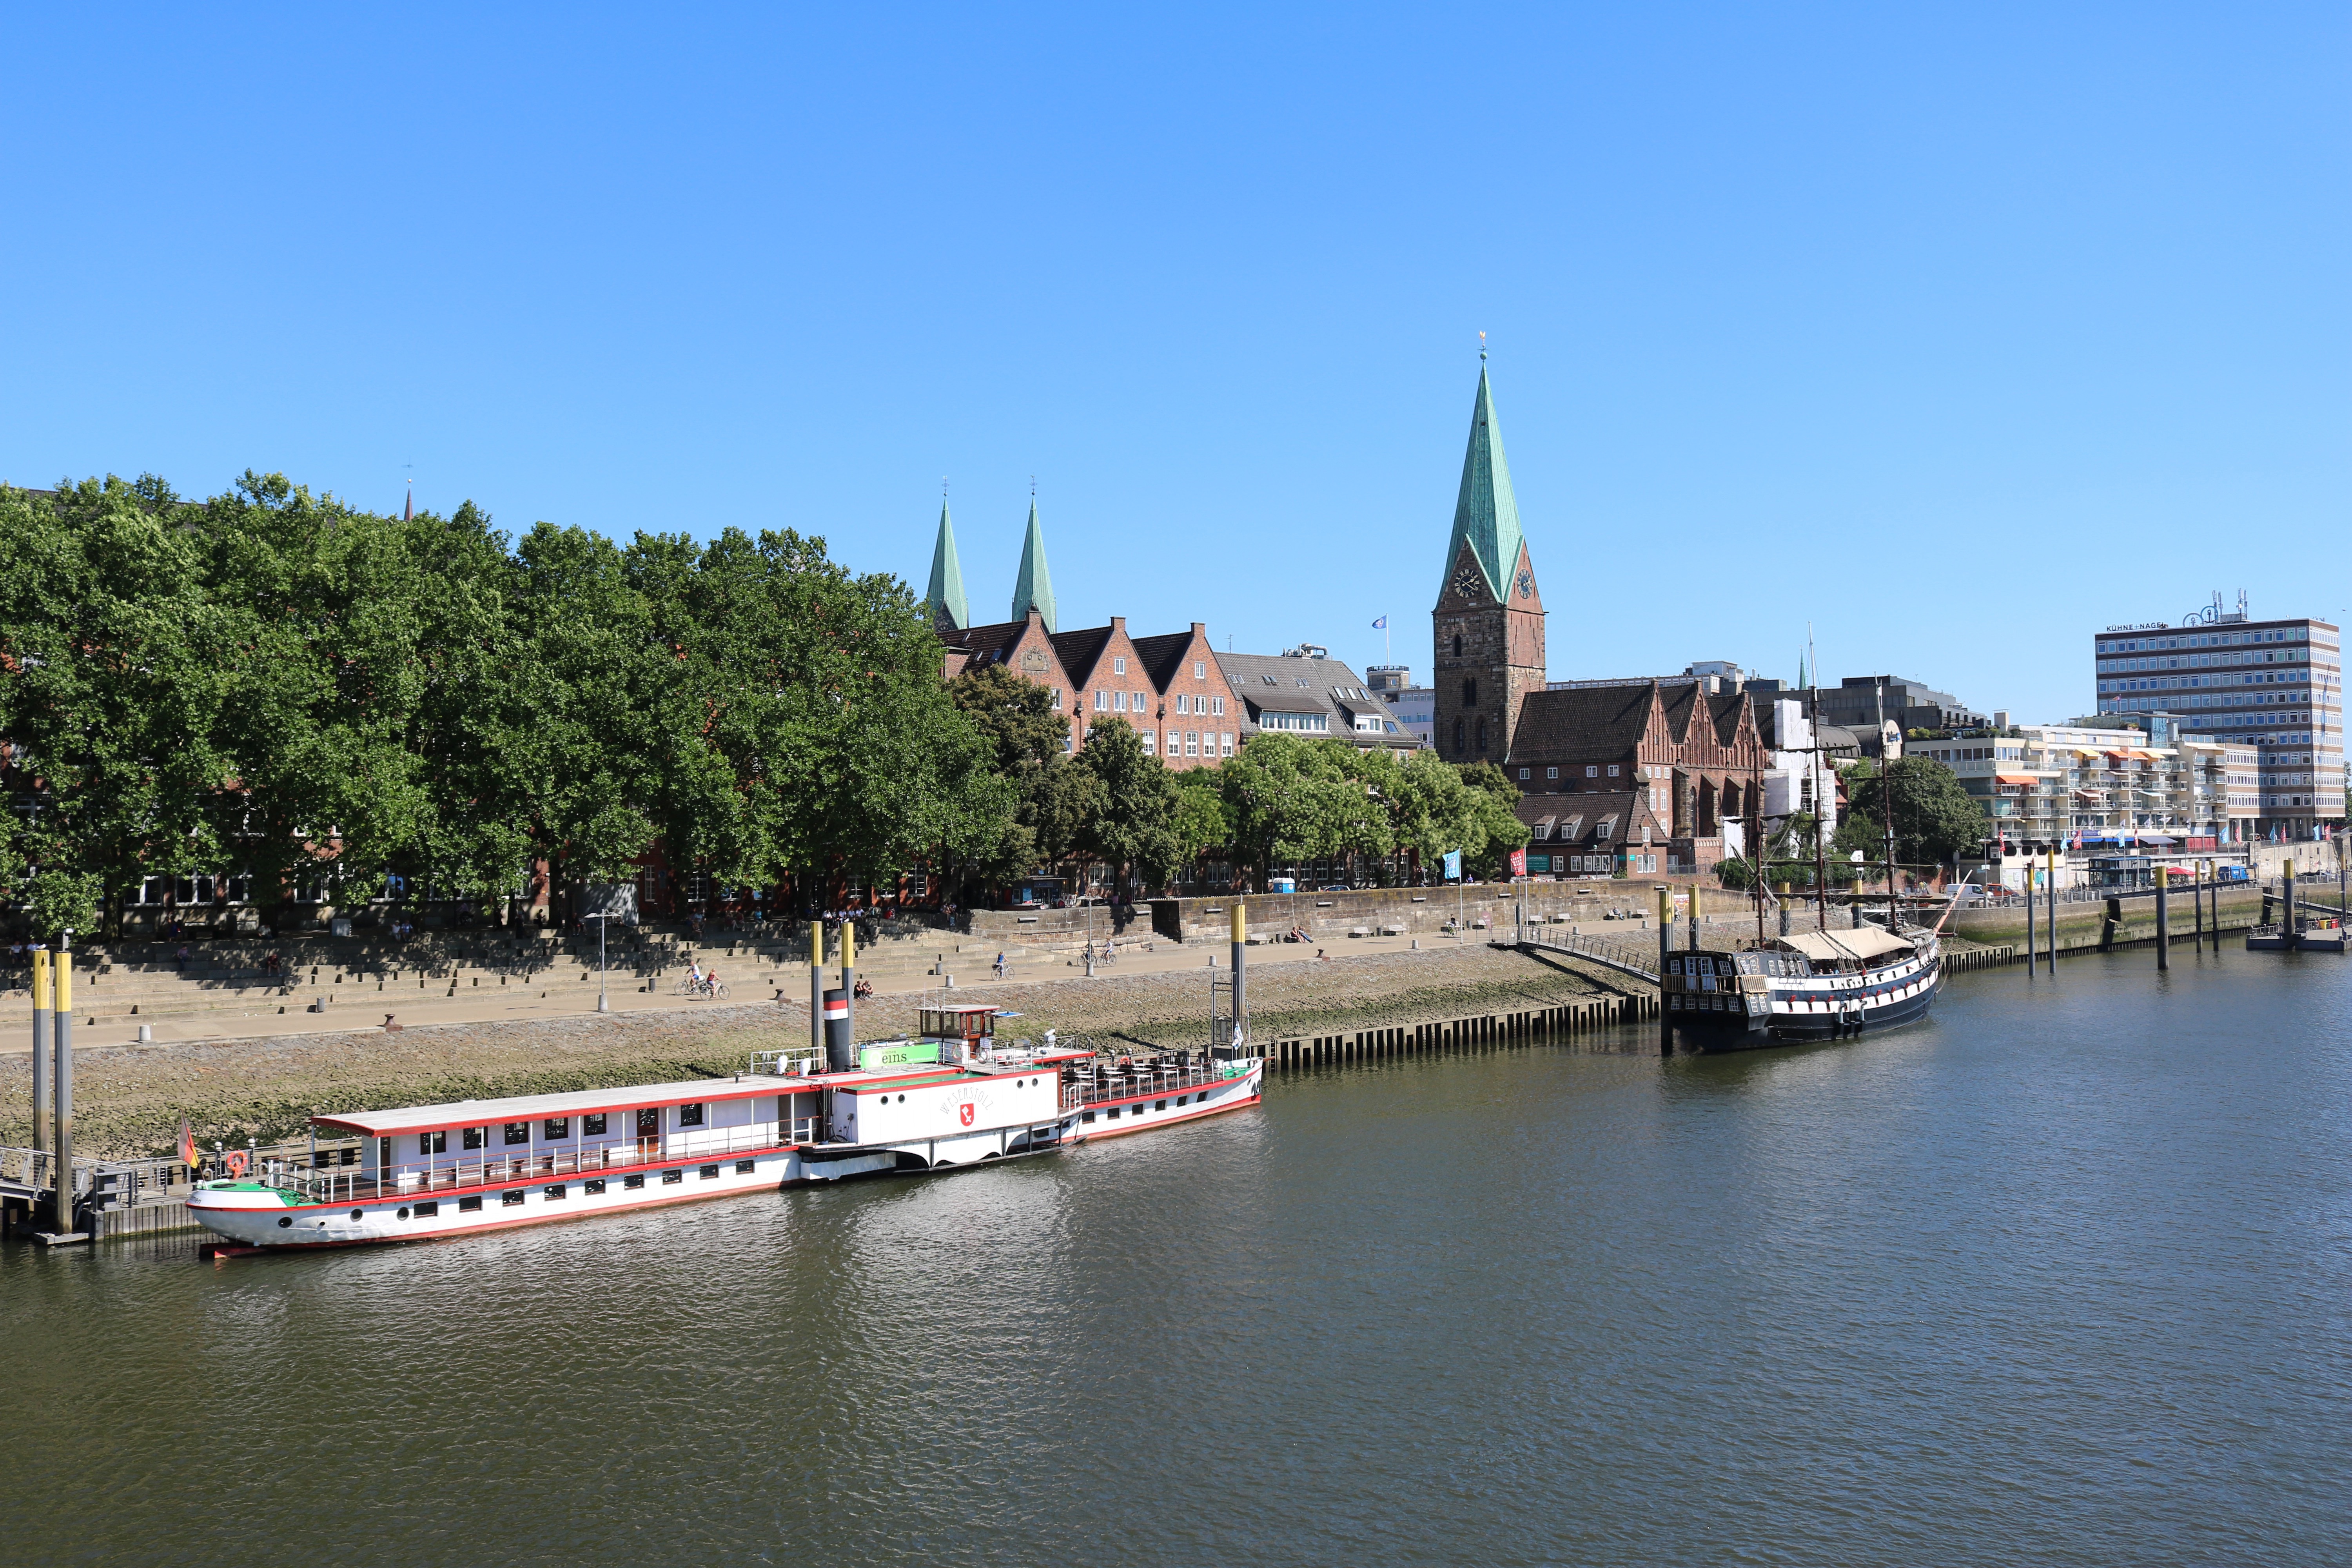
sea, water, boat, bridge, city, river, canal, vehicle, bay, harbor, marina, waterway, boating, ships, kill, channel, watercraft, bremen, landform, weser, restaurant ship, teerhof, pannekoekship